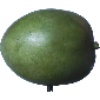
Label: Mango 1